Ron del Barrilito

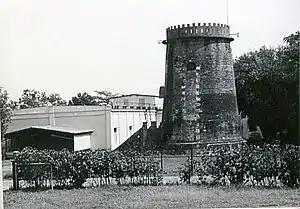
Rum Production Hacienda Santa Ana

Hacienda Santa Ana's origins date back to Fernando Fernández. A native of Cantabria, Spain, Fernández came to Puerto Rico in 1787. He was a privateer for the Spanish Crown. After retiring he was bestowed large tracts of farmland, approximately 2,500 acres, located along Puerto Rico's northern coast. This land was mostly used for growing sugarcane, one of the island's largest crops in that era. At this time the Hacienda Santa Ana only produced sugar, not rum. However, as was common during the era Haciendas made their own personal rum with the molasses by-product of the sugar production.